The House of Flowers season 2

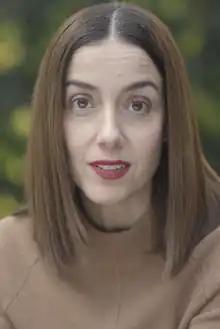
Cecilia Suárez, already a fan favorite, became the lead in season 2.

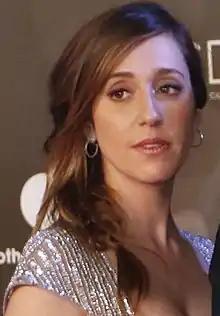
Mariana Treviño was added to the cast as villain Jenny Quetzal.

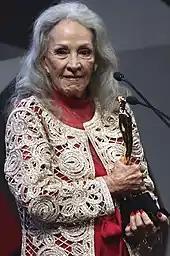
Isela Vega was a guest star in the season finale.

In August 2018, Castro announced that she would not reprise the role of Virginia for potential future seasons because she felt that her "character's journey is over." Caro confirmed a week later that Castro would no longer appear in the show, which would focus on the de la Mora children if another season was produced. Castro revealed in 2019 that, though the decision for her to leave was friendly and mutual between all parties, Caro and Netflix had originally asked to renew her contract for the second season to appear in only the first few episodes and then provide voice-overs; Castro would not agree to this, saying that she has always been all or nothing. As the writers had not developed a full storyline for her character, they all agreed there was not much left for her to do, a story confirmed by Caro. However, in 2020, Castro said that she had been finalizing her appearances in the second season with Netflix but Caro changed his mind on what he wanted, resulting in her being removed from the show. In August 2019, as the second season began releasing promotional materials, Castro confirmed that her likeness was used in the upcoming season, but that she hadn't been paid for the appearances because she had not done any additional work for it. In the second season, without Castro as the lead, reviewers saw that fan favorite Paulina became the central character; Rodrigo Munizaga speculated that Castro, without a continuing contract, was even less enthused to return after she had been "overshadowed" by Suárez in season one. Going into the show's sophomore season, "Vogue" described Suárez as "the new queen of the telenovela".